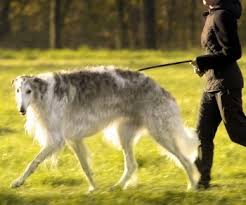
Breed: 226-n000064-borzoi